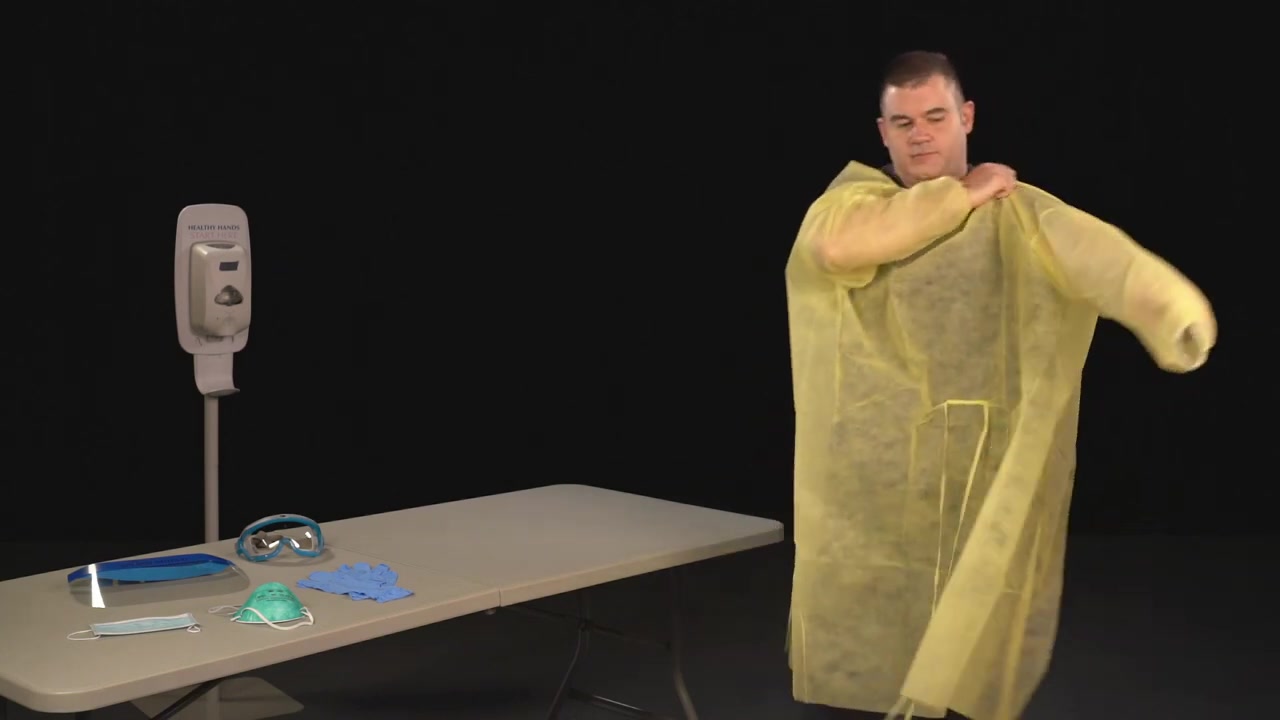
Objects detected:
Coverall
Goggles
Face_Shield
Mask